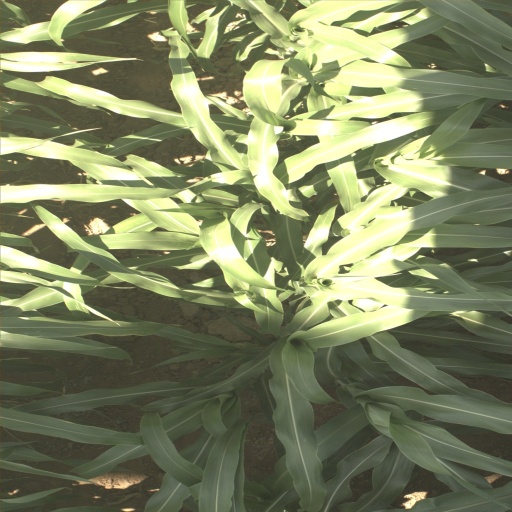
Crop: sorghum